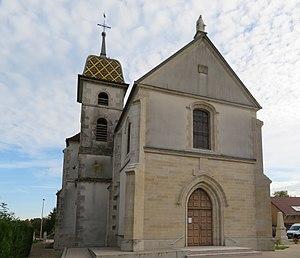
Église Saint-Martin de la commune de Peseux (Jura).
Peseux est une commune française située dans le département du Jura, en région Bourgogne-Franche-Comté.